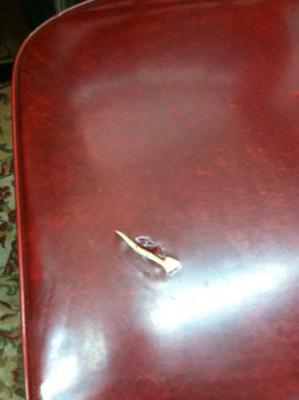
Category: chair